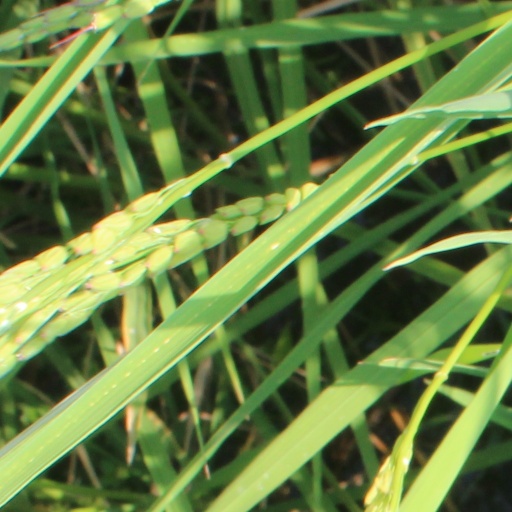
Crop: rice